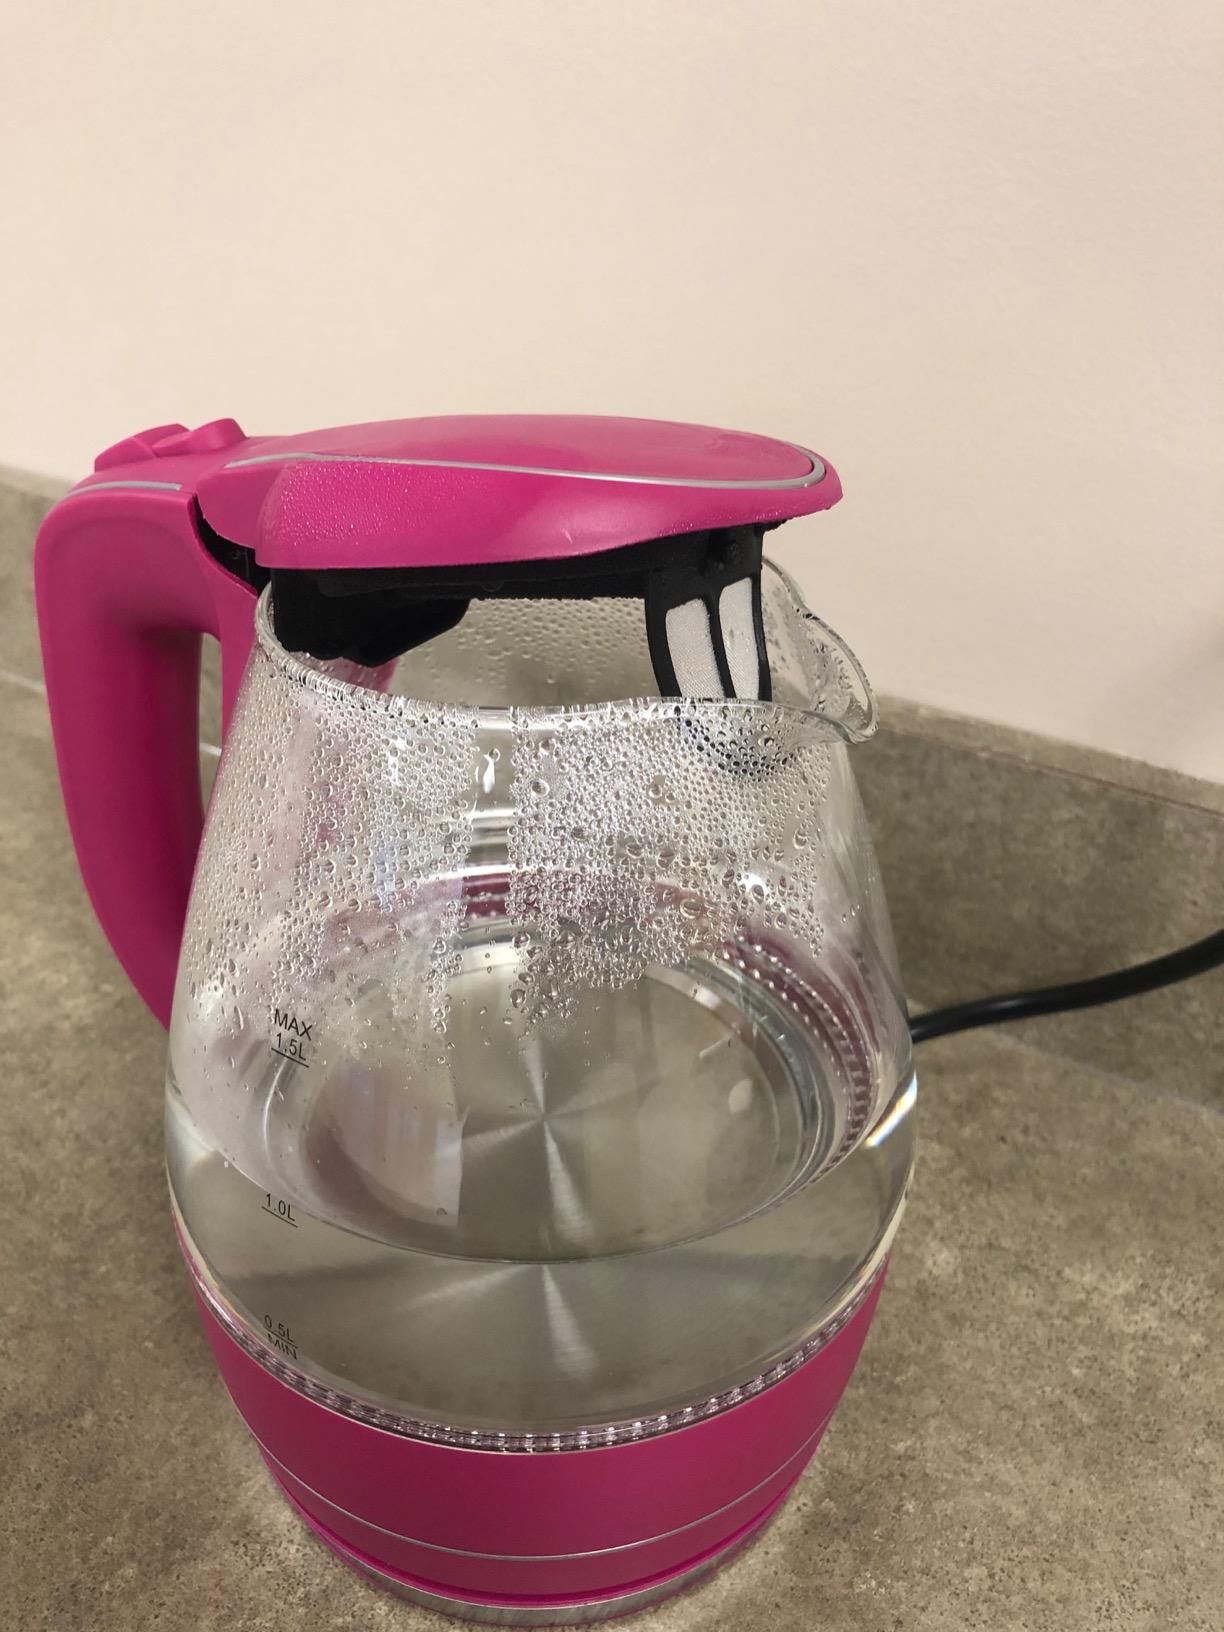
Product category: items_kettle
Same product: yes